Innherred

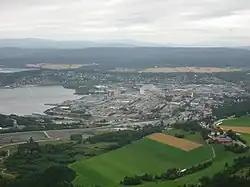
The city of Steinkjer.

The district is only a traditional geographical district, it has no administrative or governmental functions. Innherred is bordered by the district of Namdalen, to the east by Sweden, to the south by the district of Stjørdalen, and to the west by the district of Fosen.